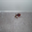
Label: cockroach